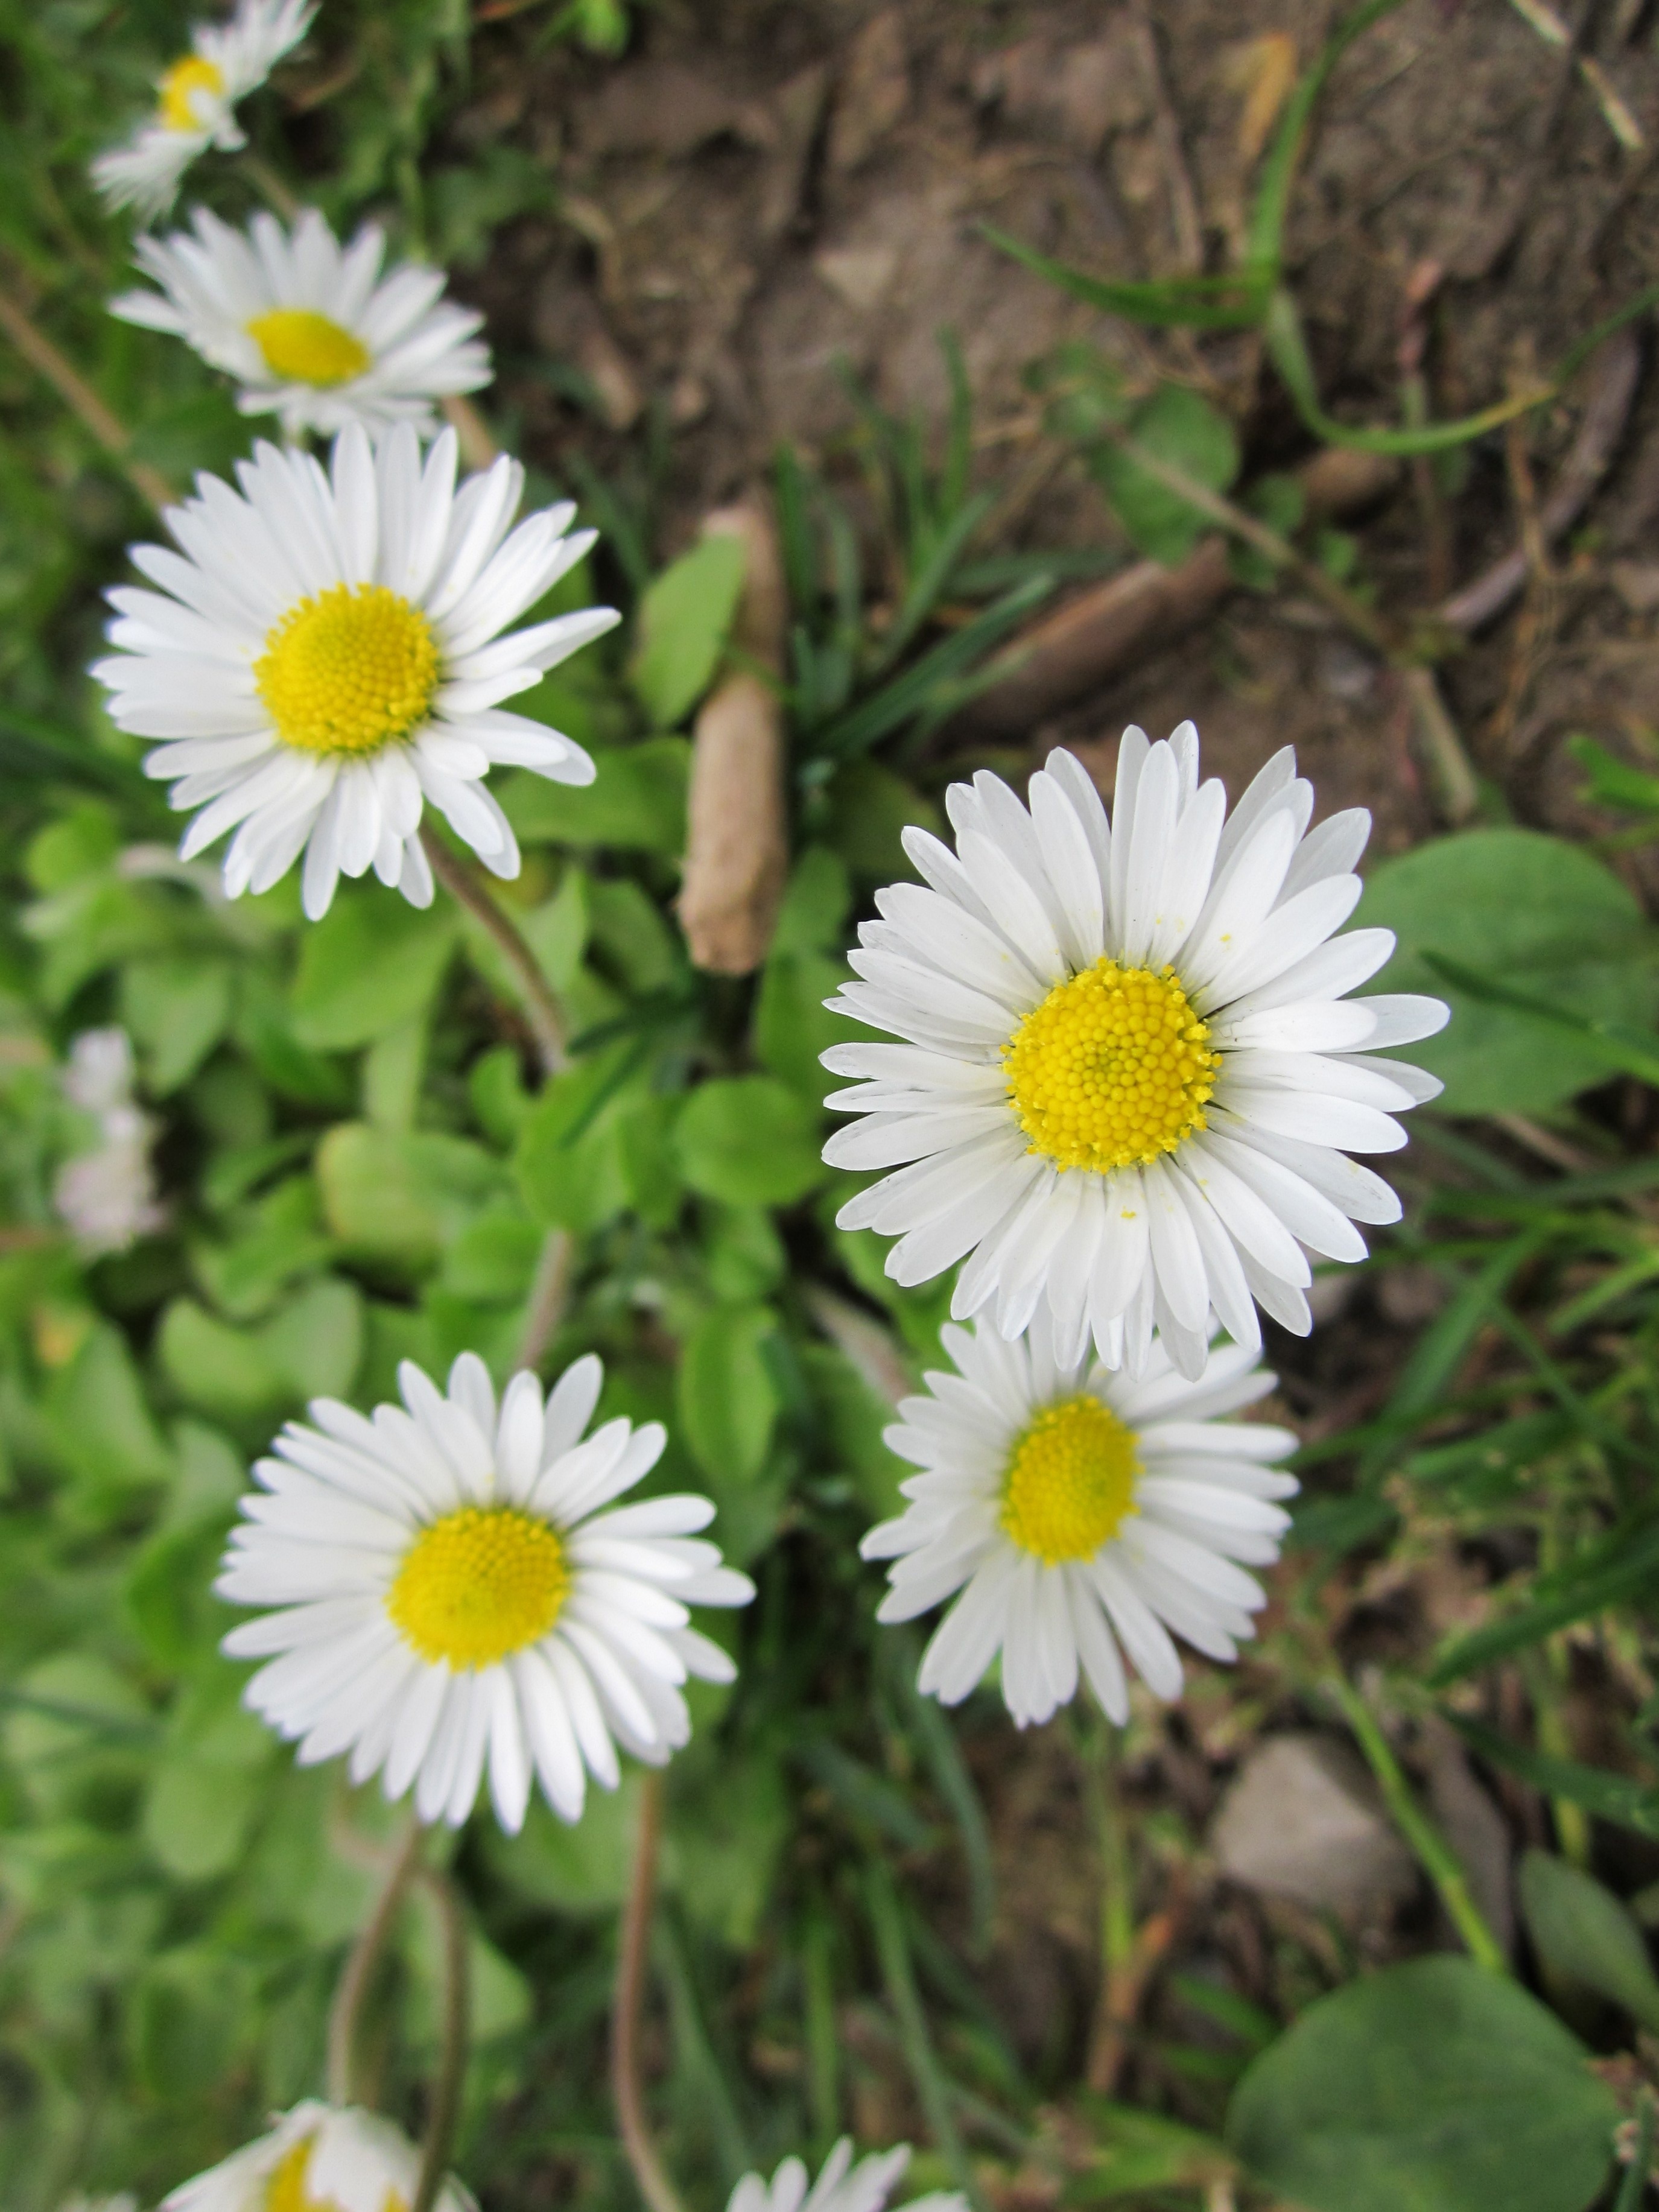
plant, field, meadow, flower, petal, daisy, botany, blooming, flora, wildflower, species, flowering plant, daisy family, oxeye daisy, common daisy, bellis perennis, annual plant, land plant, chamaemelum nobile, marguerite daisy, english daisy, lawn daisy, woundwort, bruisewort